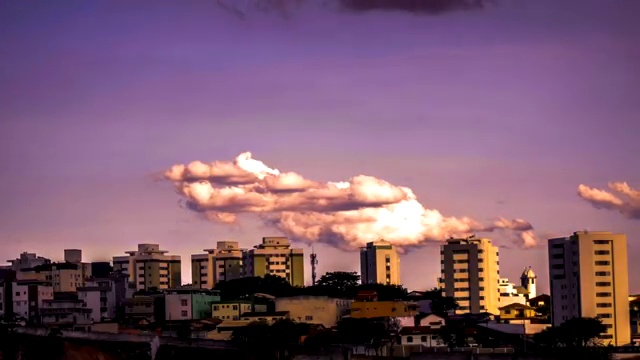
Fire: no
Smoke: no